Kanako Tanikawa

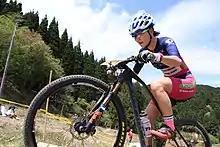

is a Japanese cyclist. She competed in the women's cross-country mountain biking event at the 1996 Summer Olympics.